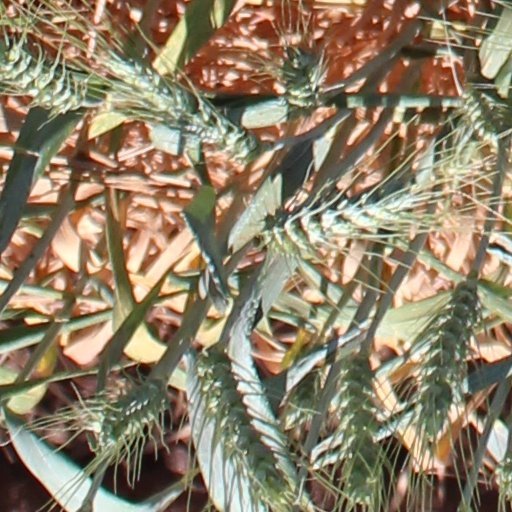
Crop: wheat